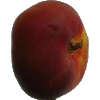
Label: Nectarine Flat 1